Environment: real
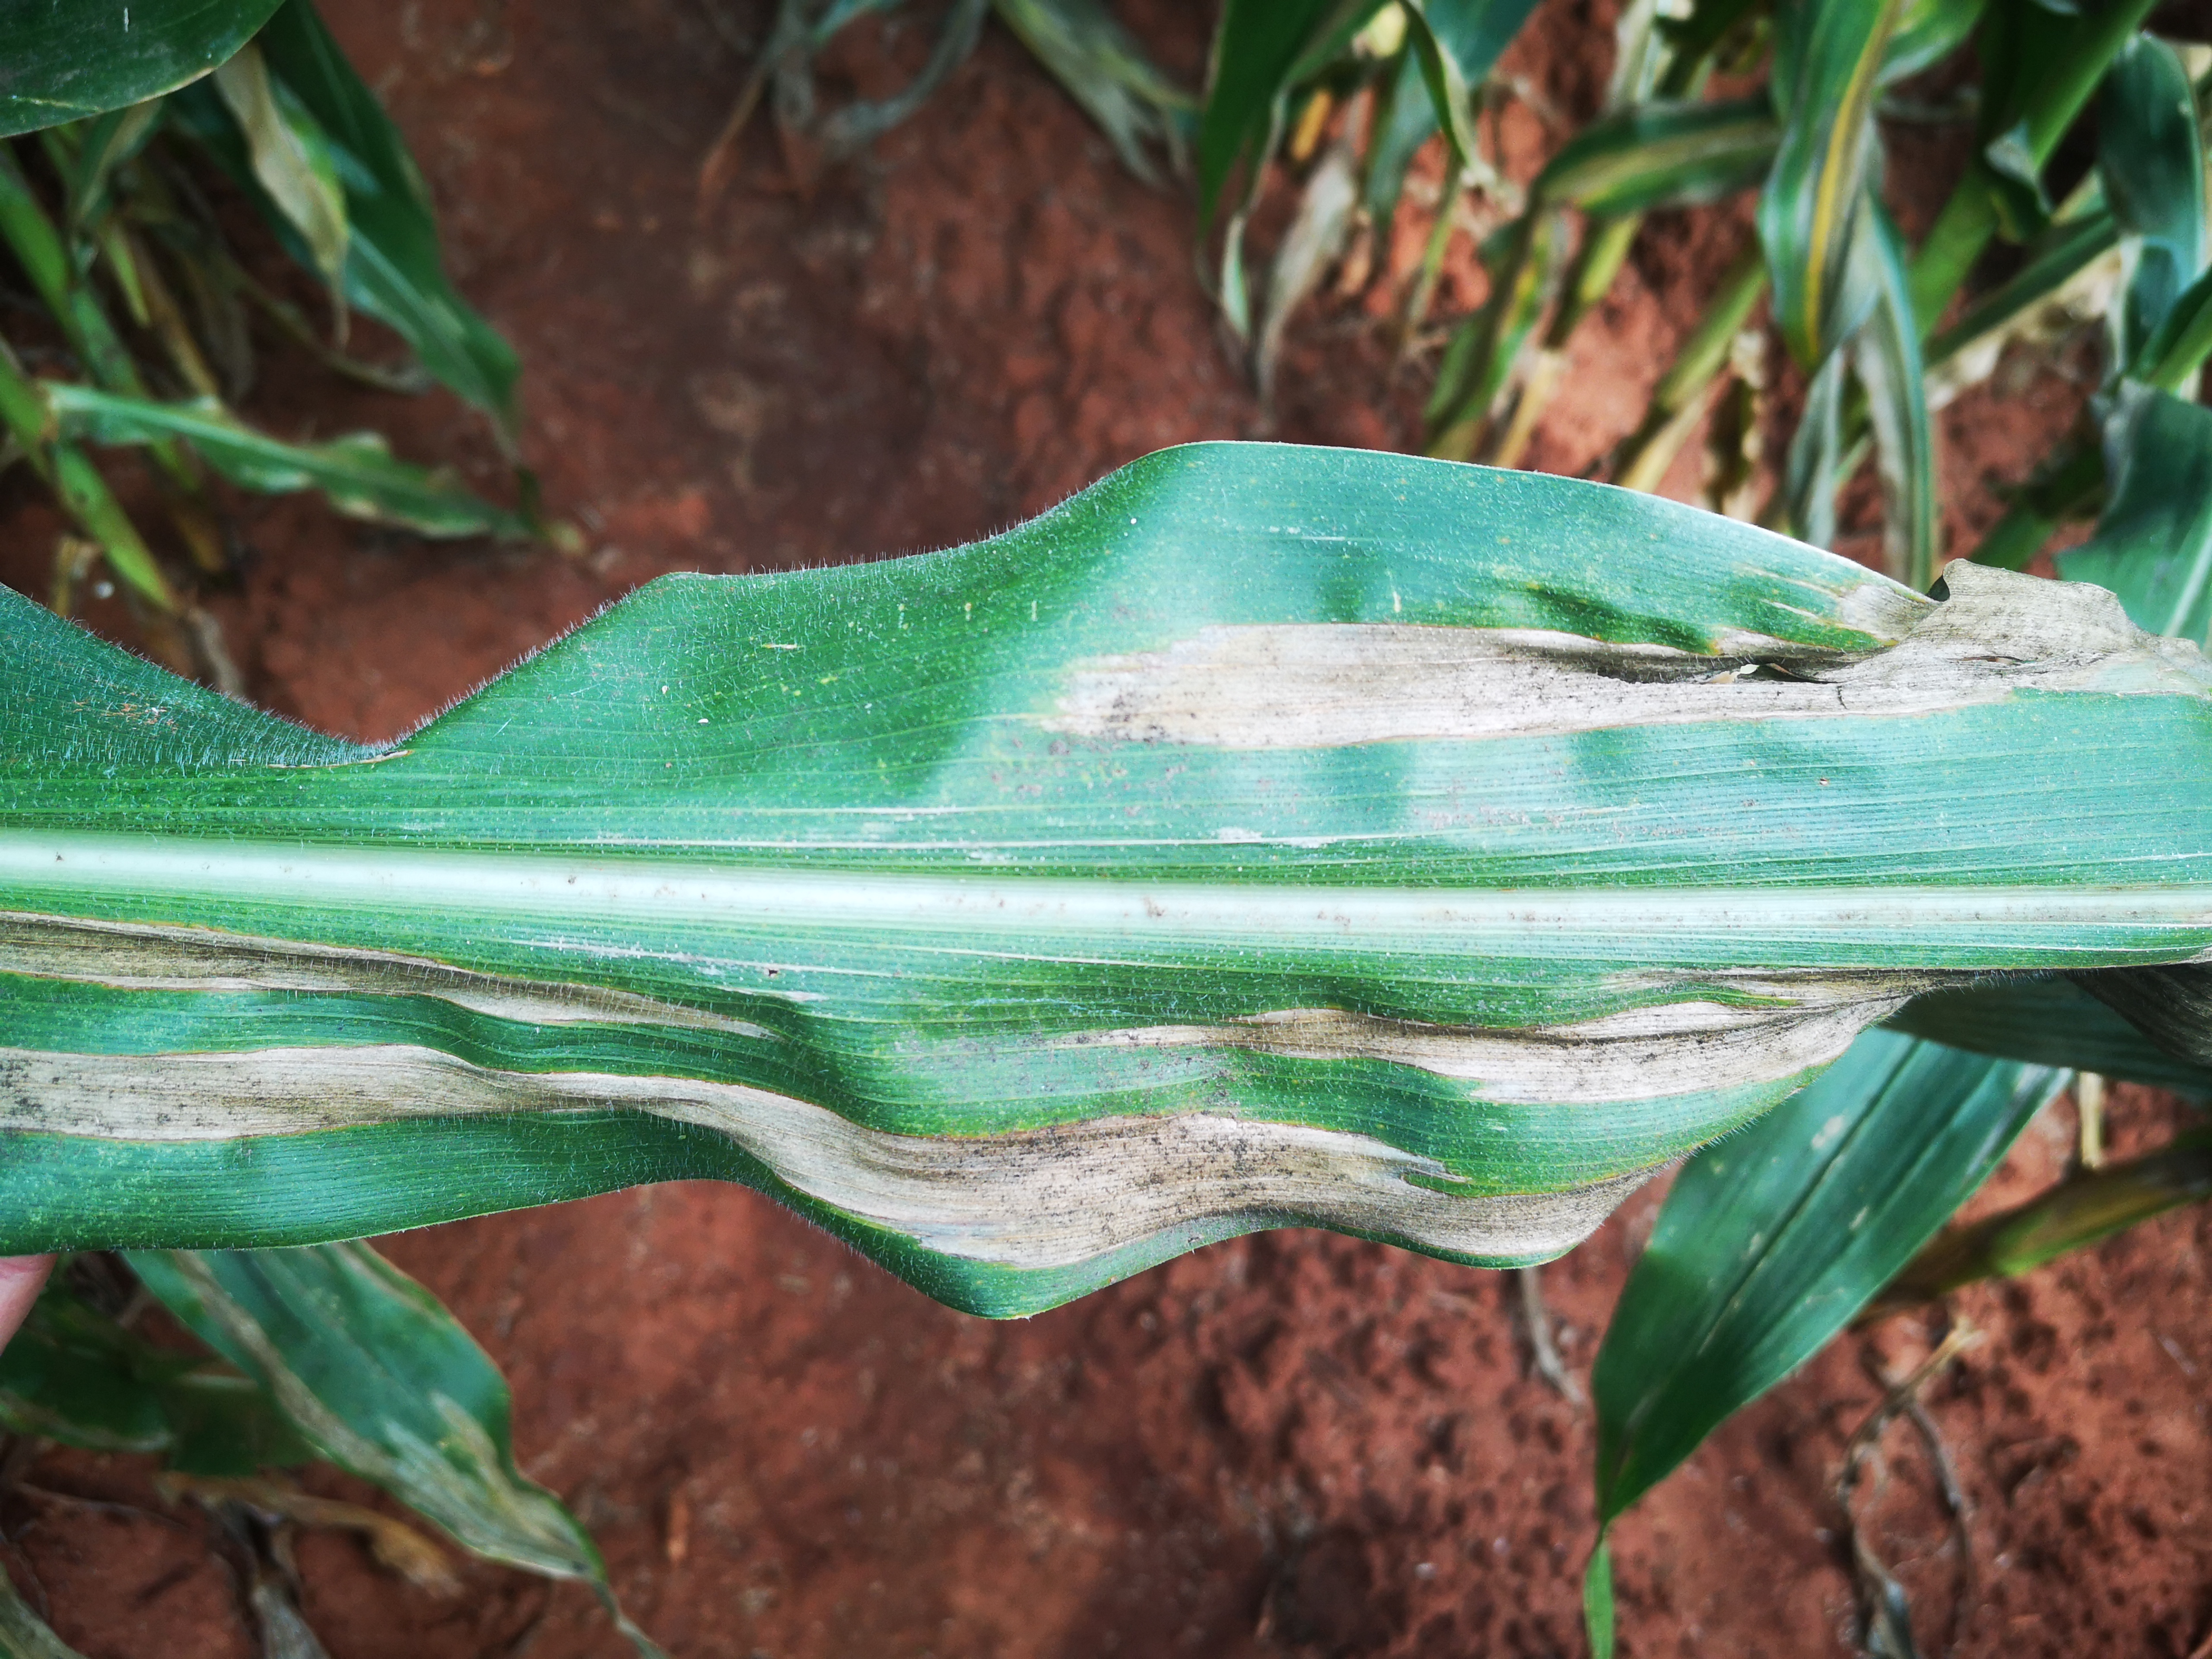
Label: northern_corn_leaf_blight